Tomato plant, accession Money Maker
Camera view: bottom (45 deg); turntable rotation: 120 degrees
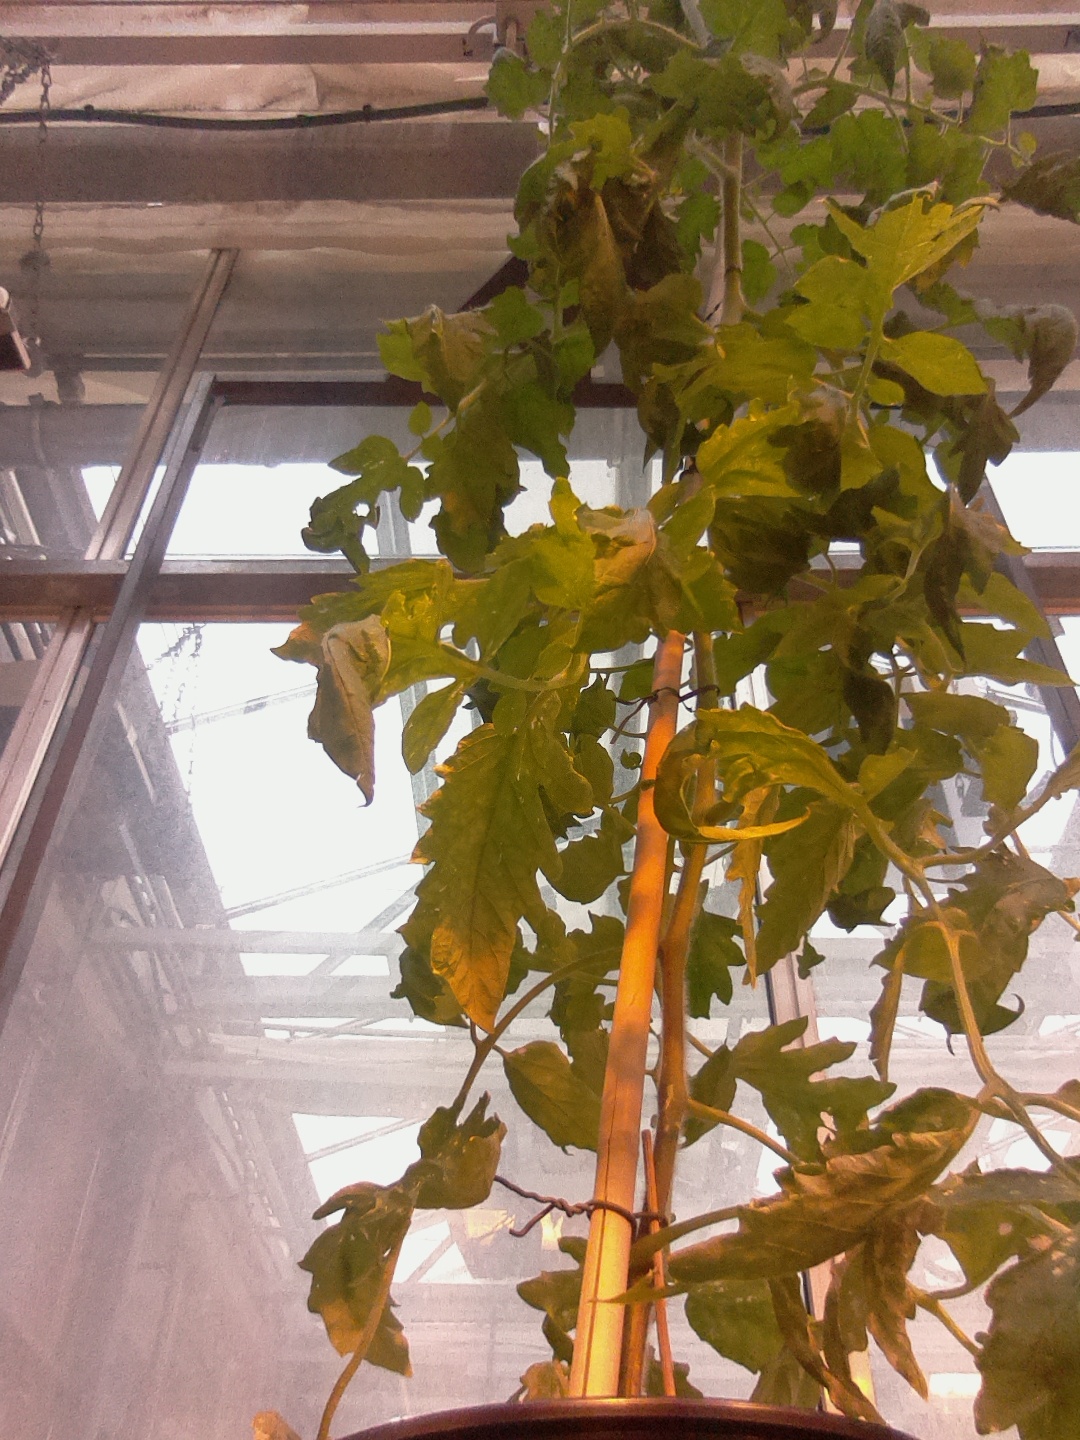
BBCH growth stage 66: Full flowering, 60%-70% of flowers open, more petals falling